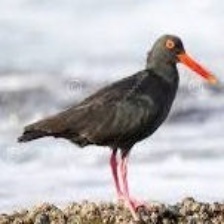
Species: AFRICAN OYSTER CATCHER
Scientific name: HAEMATOPUS MOQUINI
ImageNet parent category: oystercatcher